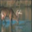
Label: deer